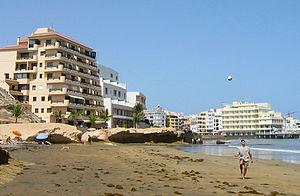
El Médano est une station balnéaire de l'île de Tenerife dans l'archipel des îles Canaries. Il fait partie de la commune de Granadilla de Abona.